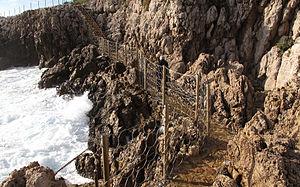
Sentier du littoral, cap d’Antibes, France
Le cap d’Antibes désigne communément une presqu'île située au sud d’Antibes et à l'est de Juan-les-Pins, sur la Côte d'Azur en France. Le cap d'Antibes géographique est situé au sud de celle-ci, près de l'anse de l'Argent Faux et de la villa Eilenroc, sur le sentier du littoral au début de Golfe Juan.
Le sentier ou chemin de Tire-Poil est un itinéraire de randonnée pédestre qui longe le littoral du cap d'Antibes, dans les Alpes-Maritimes. Il relie la plage de la Garoupe à l'anse de l'Argent Faux, sur 3,2 kilomètres.